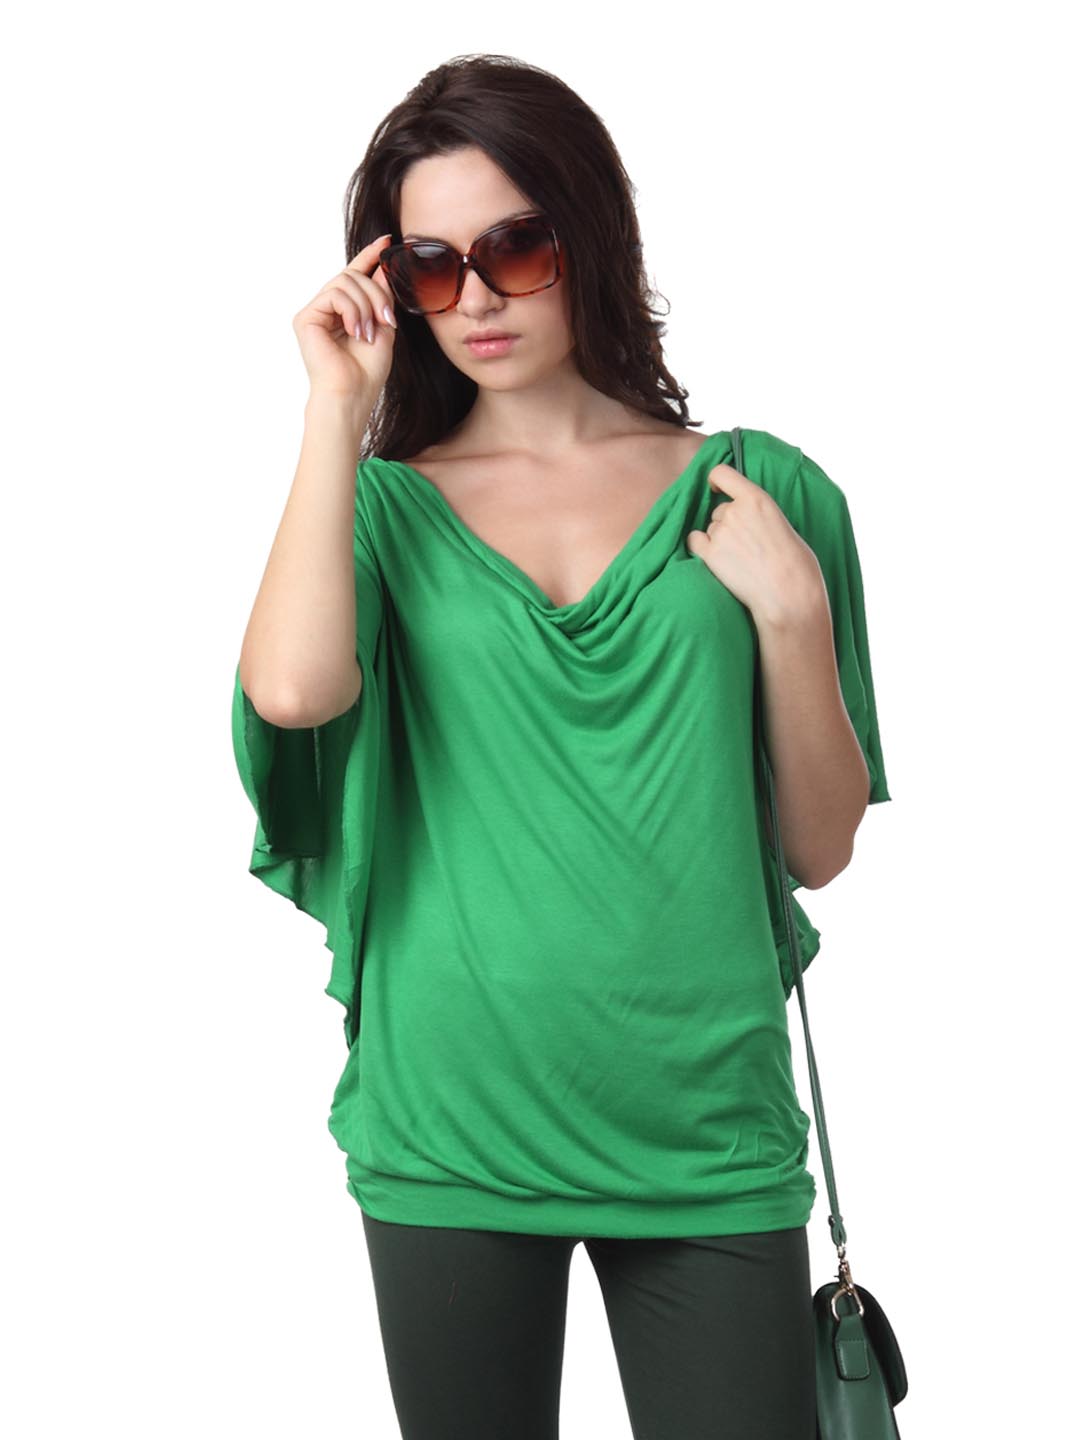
Tokyo Talkies Women Green Top
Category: Apparel / Topwear / Tops
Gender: Women
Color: Green
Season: Fall 2012
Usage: Casual